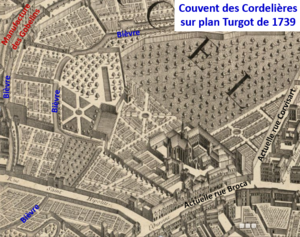
Couvent des cordelières sur carte de 1739
Le couvent des Cordelières est un couvent fondé en 1270, par Gallien de Poix dans le faubourg Saint-Marcel aux portes de Paris à la demande de Marguerite de Provence, désormais disparu.